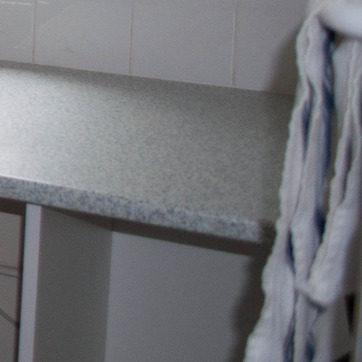
Material: polishedstone